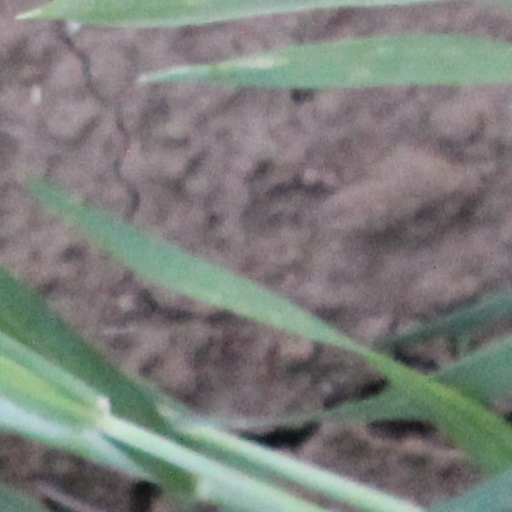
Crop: wheat